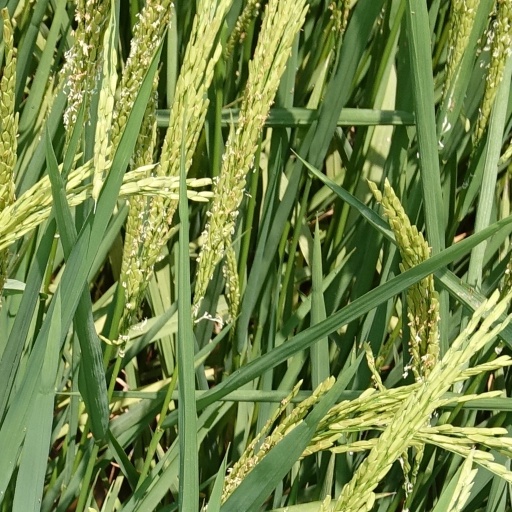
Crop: rice